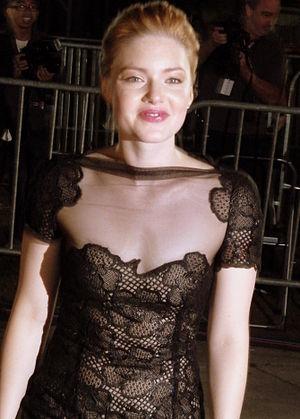
Holliday Grainger, est une actrice britannique, jouant principalement dans les séries télévisées. Elle a déjà été surnommée « Holly Grainger ».